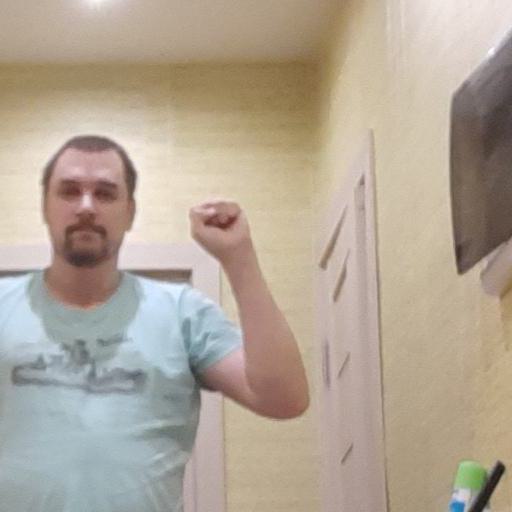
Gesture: fist